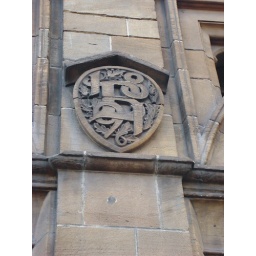
Former Bell Brothers and Dorman Long office building designed by Phillip Speakman Webb